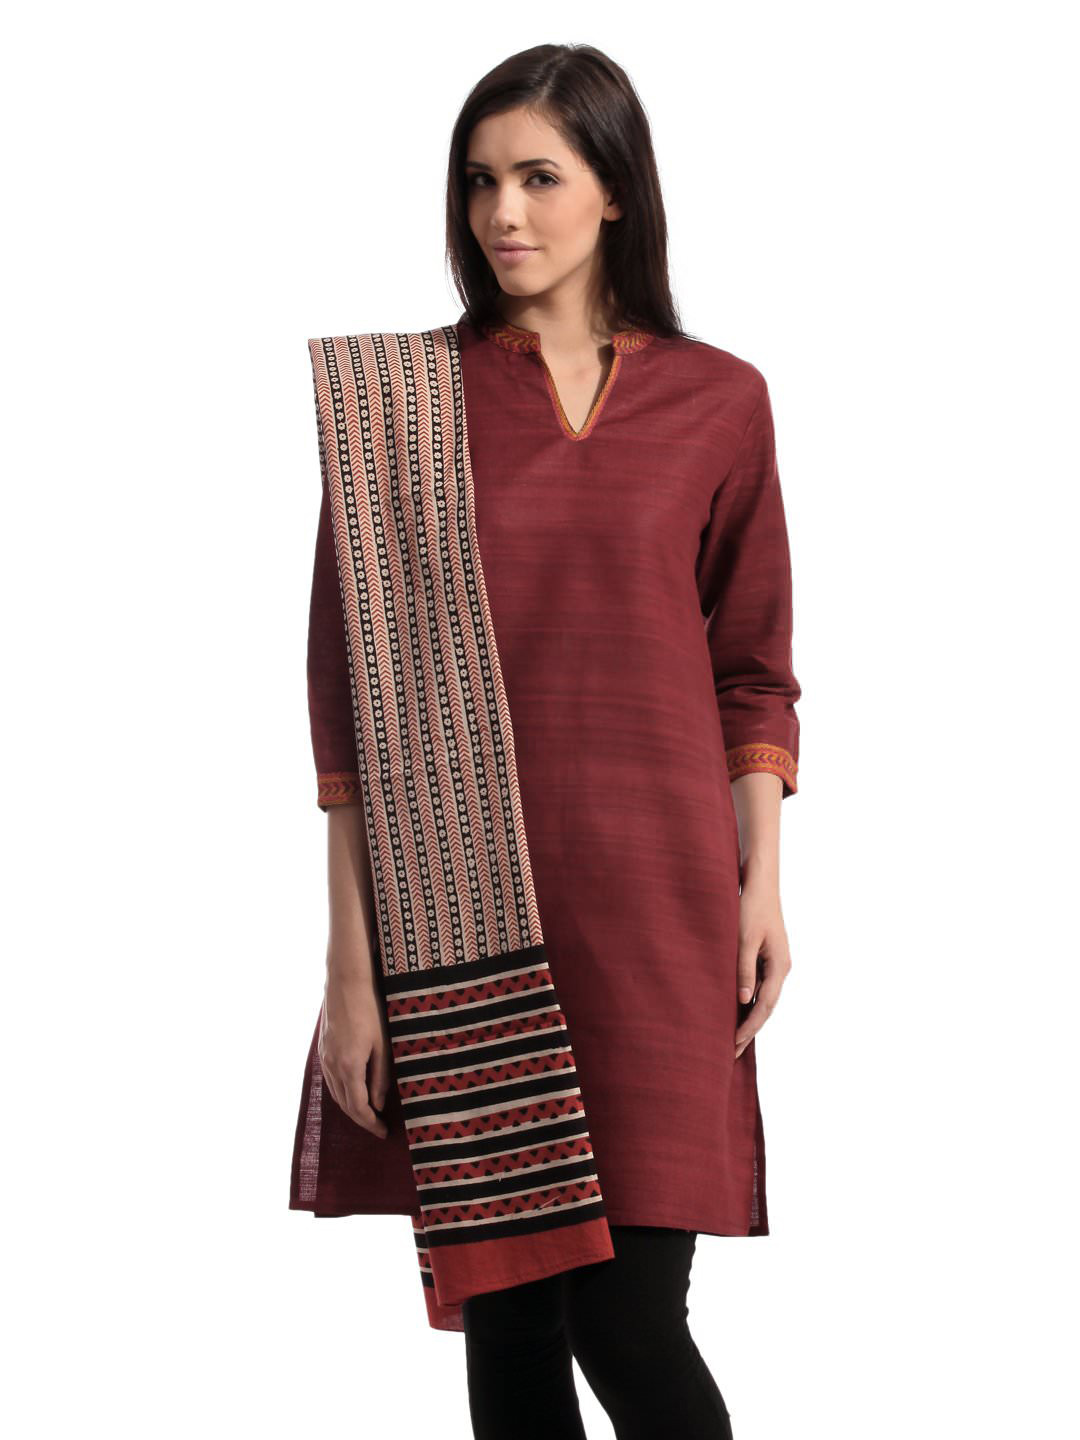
Fabindia Women Printed Beige & Black Stole
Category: Accessories / Stoles / Stoles
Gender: Women
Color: Beige
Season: Summer 2012
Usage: Ethnic